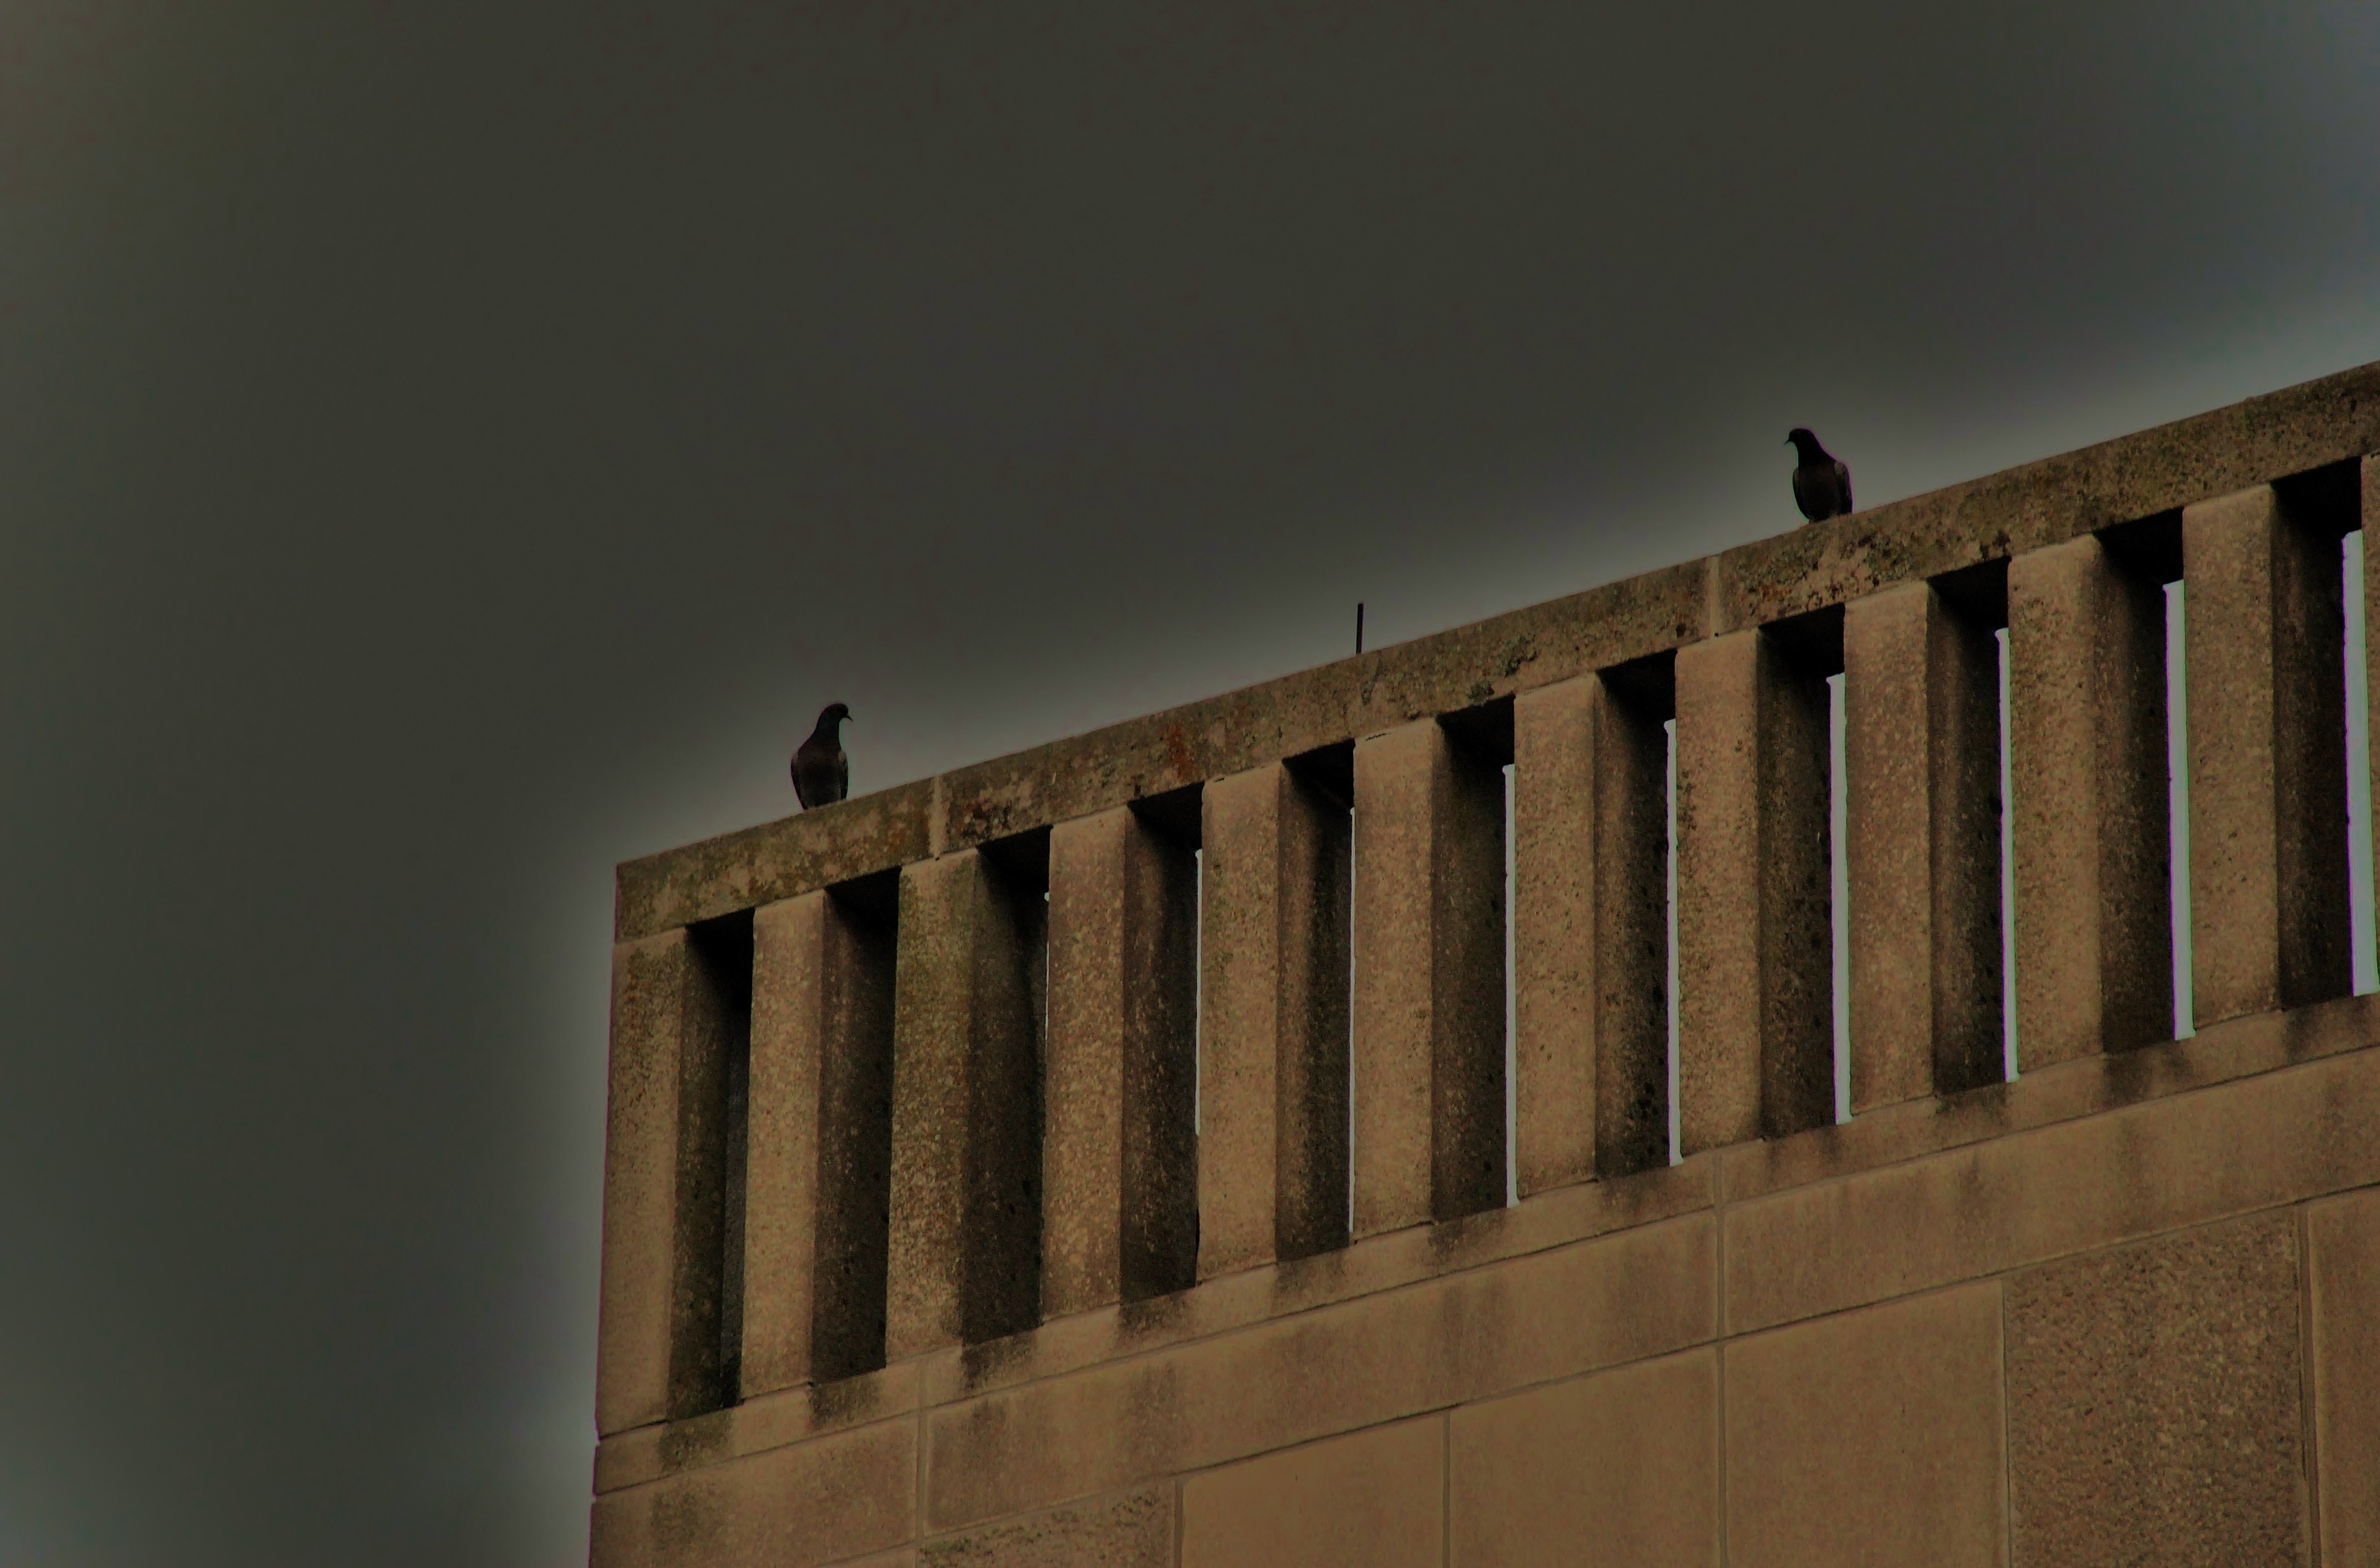
bird, light, architecture, structure, wood, animal, wall, flying, fly, line, column, birds, wings, shape, doves